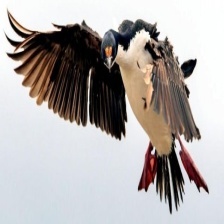
Species: IMPERIAL SHAQ
Scientific name: LEUCOCARBO ATRICEPS